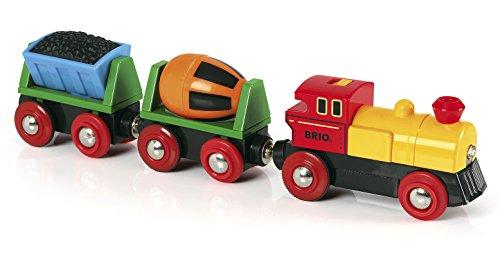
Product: BRIO World - 33319 Battery Operated Action Train | 3 Piece Toy Train for Kids Ages 3 and Up
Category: Toys & Games | Play Vehicles | Play Trains & Railway Sets | Train Sets
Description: Compatibility - As your child develops, so can their railway play as the Battery Operated Action Train is compatible with all other BRIO railway toys.
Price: $39.71
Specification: ProductDimensions:9x1.5x2inches|ItemWeight:5.1ounces|ShippingWeight:10.2ounces(Viewshippingratesandpolicies)|DomesticShipping:ItemcanbeshippedwithinU.S.|InternationalShipping:ThisitemcanbeshippedtoselectcountriesoutsideoftheU.S.LearnMore|ASIN:B00AOVXOQW|Itemmodelnumber:33319|Manufacturerrecommendedage:36months-10years|Batteries:3AAAbatteriesrequired.